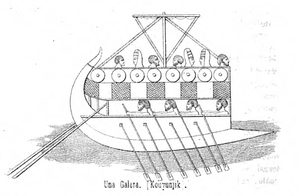
Pentekonter
Den senere udgave af pentekonteren var noget længere end dette skib, vist på et relief i Sankeribs palads i Ninive.
En pentekonter, var et græsk krigsskib fra antikken. De 25 årer på hver side var oprindeligt anbragt på en enkelt række, men blev senere udviklet til en udgave med to rækker. Skibet blev erstattet med trieren som det vigtigste krigsskib.